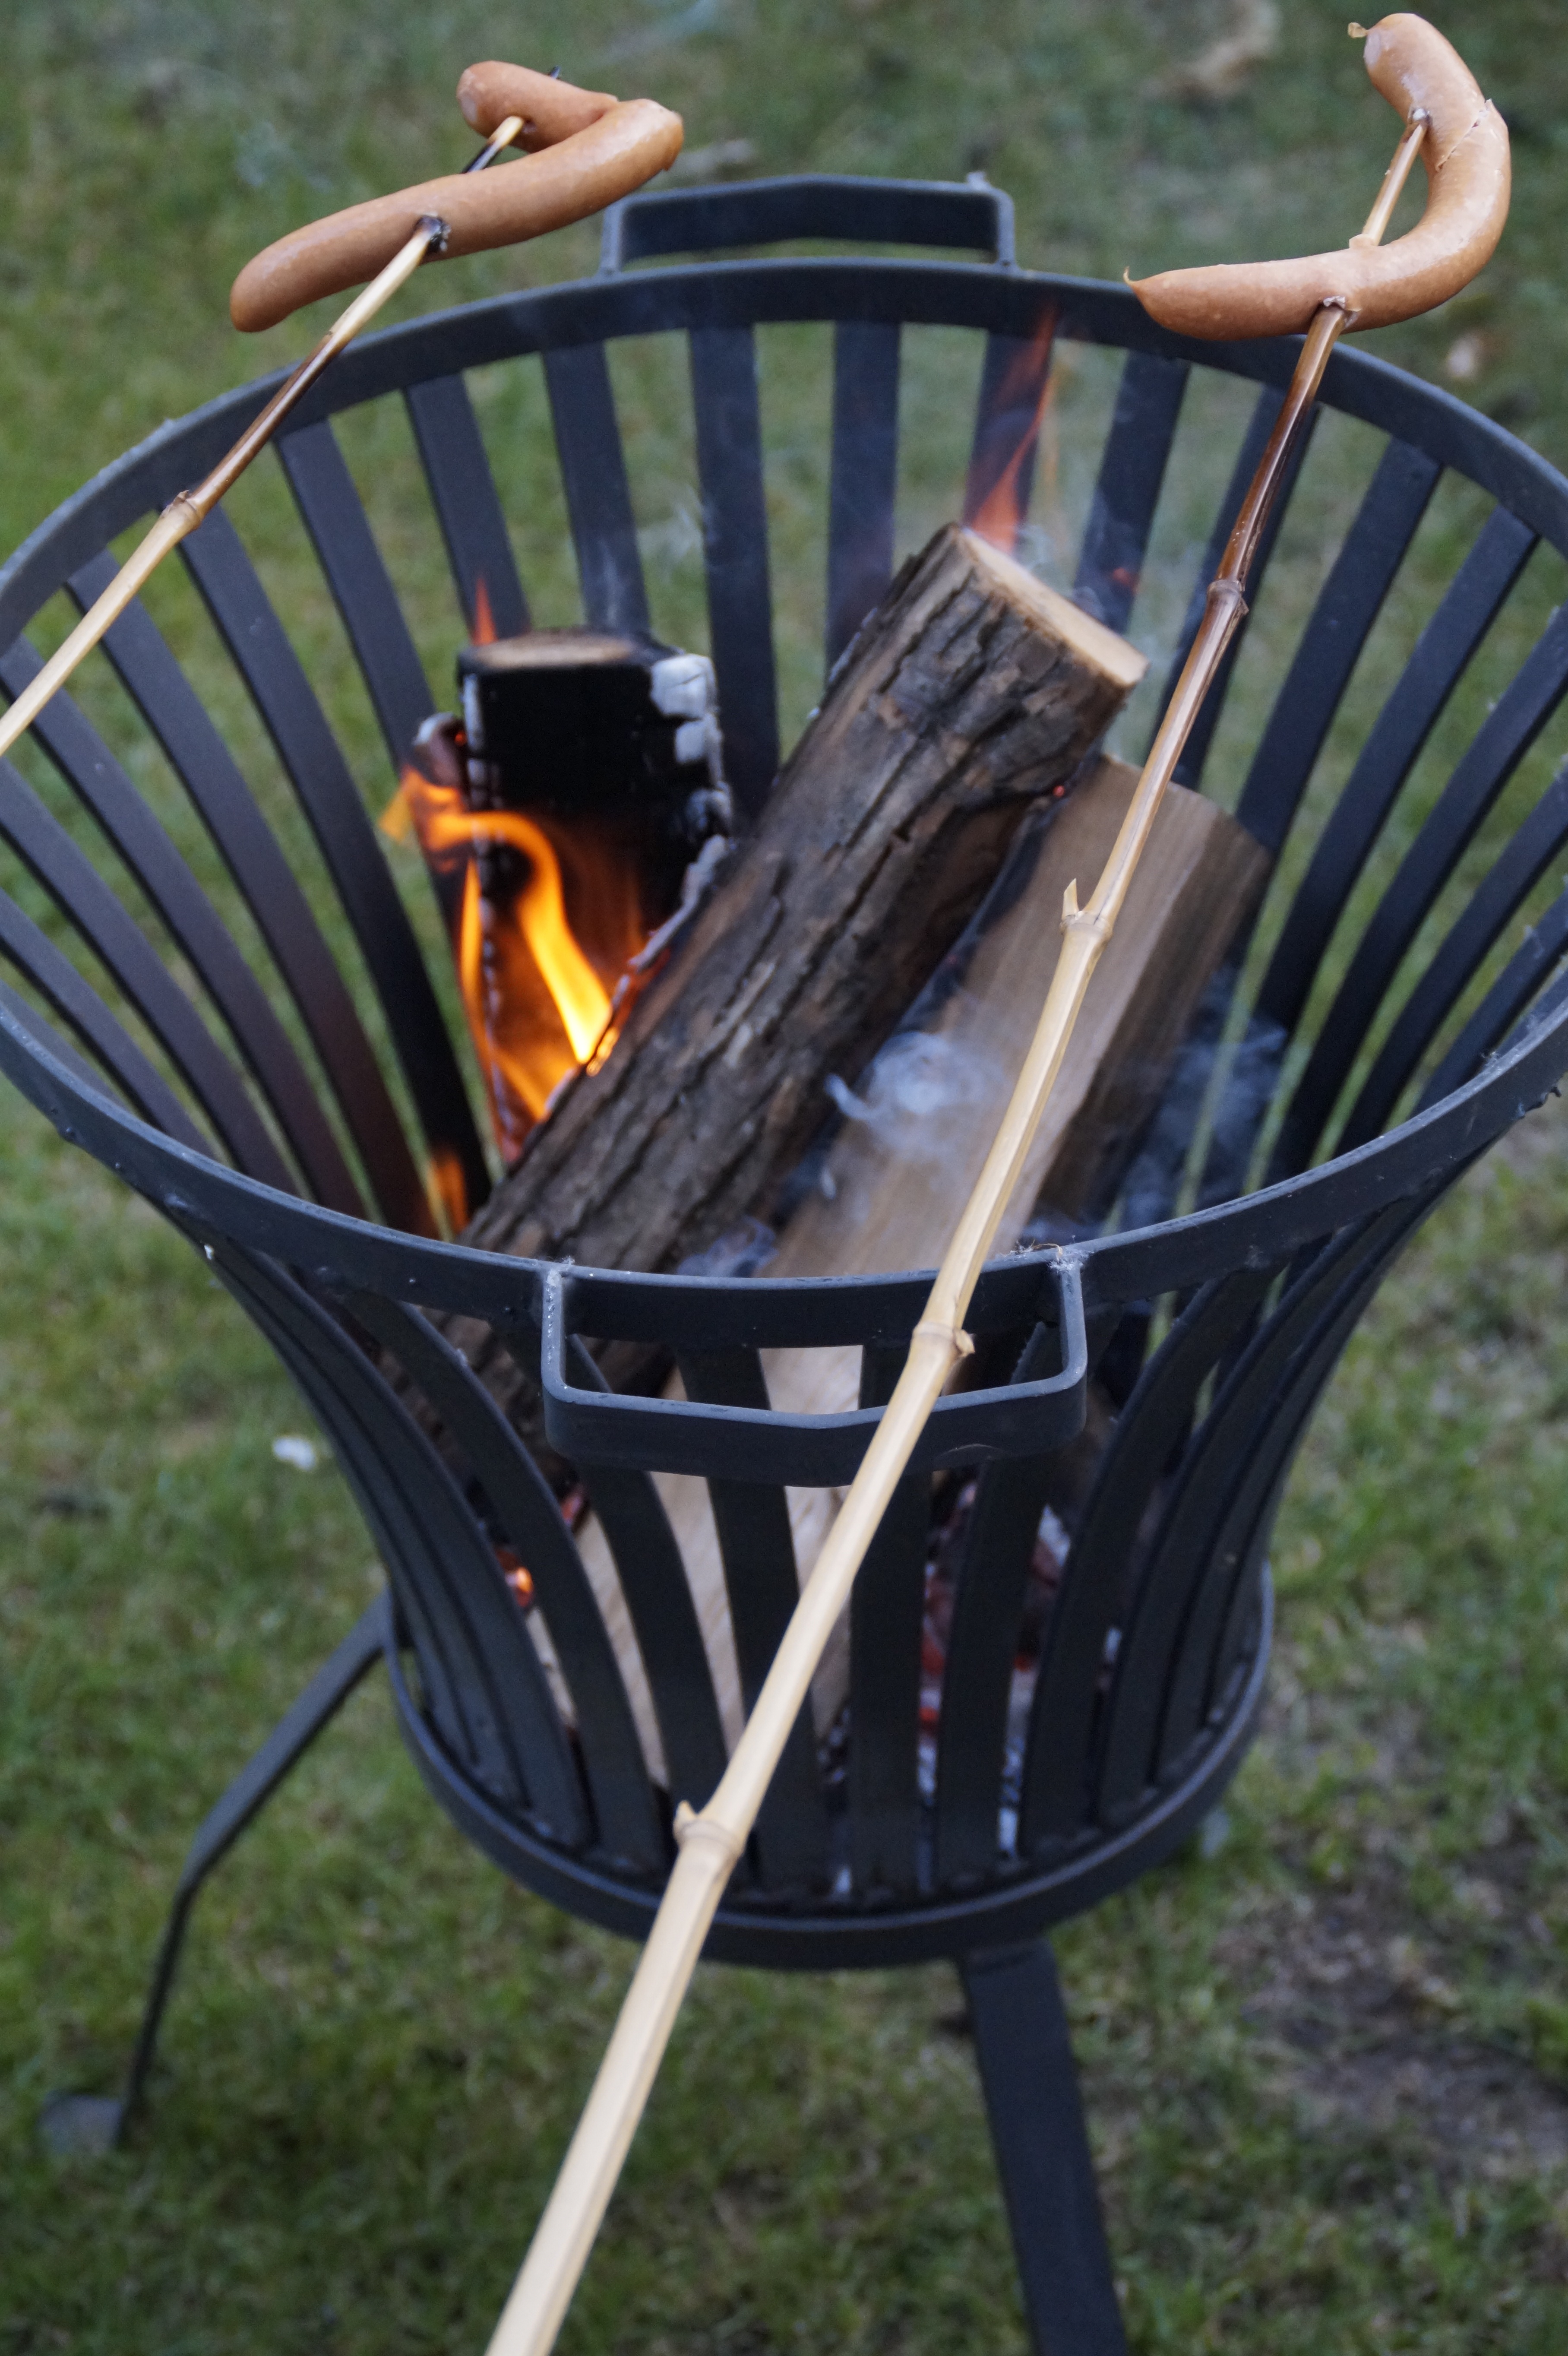
table, wood, wheel, cart, chair, fire, fireplace, furniture, campfire, barbecue, heat, swing, hammock, sausage, burn, bridle, product, fire basket, garden party, grill sausage, man made object, infant bed, outdoor play equipment